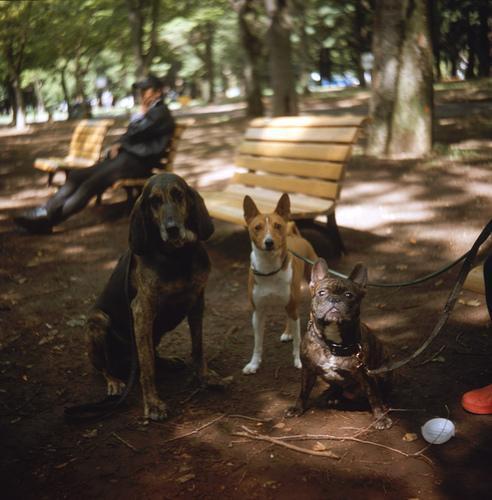
basenji